Ohio Heritage Conference

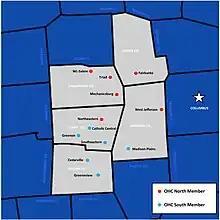
OHC Member Schools are located in 5 Ohio counties (Champaign, Clark, Greene, Union and Madison).

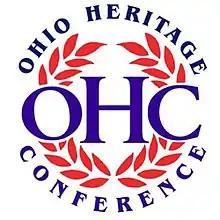
The official logo of the Ohio Heritage Conference

The Ohio Heritage Conference is an OHSAA athletic league whose members are located in the Ohio counties of Champaign, Clark, Madison, Greene and Union. The league was established in the fall of 2001.